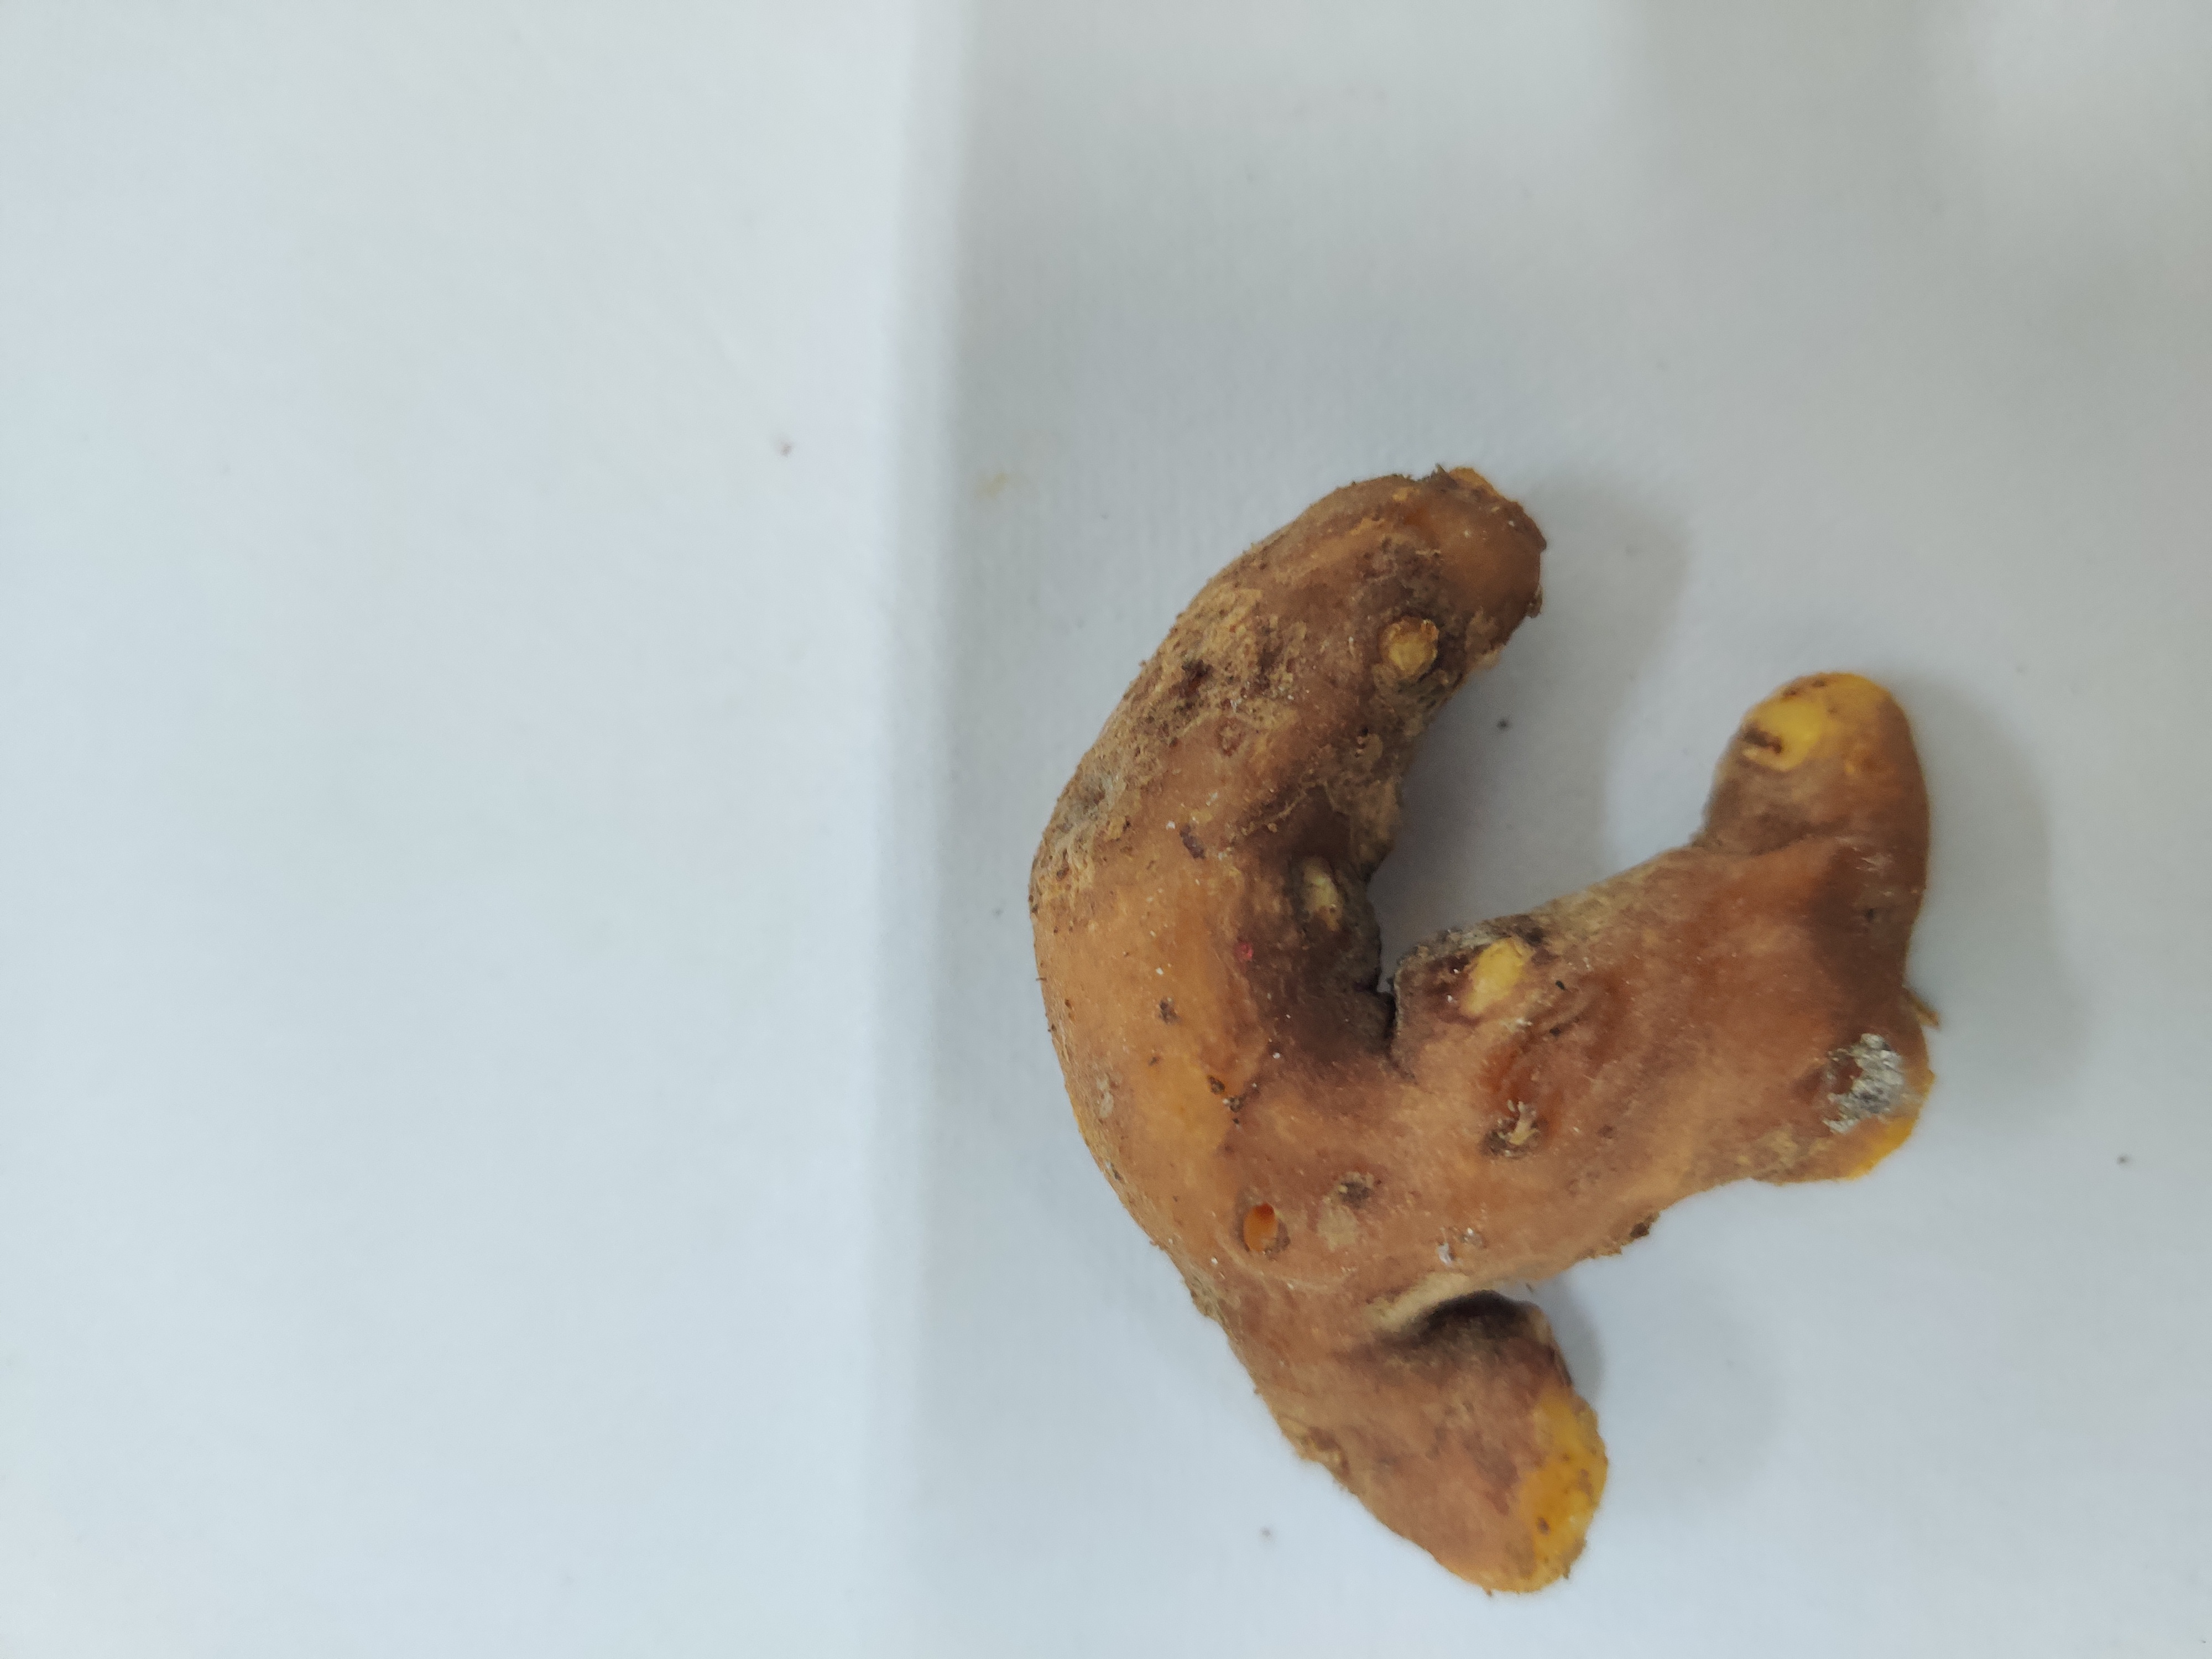
Crop: Turmeric
Condition: Fresh